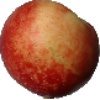
Label: Nectarine 1